National Women's Rights Convention

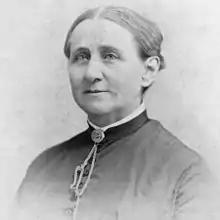
Antoinette Brown Blackwell was the first female minister ordained in the United States.

For the third convention, the city hall in Syracuse, New York, was selected as the site. Because Syracuse was nearer to Seneca Falls (two days' travel by horse, several hours' journey by rail), more of the original signers of the Declaration of Sentiments were able to attend than the previous two conventions in Massachusetts. Lucretia Mott was named president; at one point she felt it necessary to silence a minister who offended the assembly by using biblical references to keep women subordinate to men. A letter from Elizabeth Cady Stanton was read and its resolutions voted on. At sessions taking place September 8–10, 1852, Susan B. Anthony and Matilda Joslyn Gage made their first public speeches on women's rights. Ernestine Rose spoke denouncing duties without rights, saying "as a woman has to pay taxes to maintain government, she has a right to participate in the formation and administration of it." Antoinette Brown called for more women to become ministers, claiming that the Bible did not forbid it. Ernestine Rose stood up in response, saying that the Bible should not be used as the authority for settling a dispute, especially as it contained much contradiction regarding women. Elizabeth Oakes Smith called for women to have their own journal so that they could become independent of the male-owned press, saying "We should have a literature of our own, a printing press and a publishing house, and tract writers and distributors, as well as lectures and conventions; and yet I say this to a race of beggars, for women have no pecuniary resources." Antoinette Brown lectured about how masculine law can never fully represent womankind. Lucy Stone wore a trousered dress often referred to as "bloomers", a more practical style she had picked up during the summer after meeting Amelia Bloomer. She spoke to say "The woman who first departs from the routine in which society allows her to move must suffer. Let us bravely bear ridicule and persecution for the sake of the good that will result, and when the world sees that we can accomplish what we undertake, it will acknowledge our right." The Syracuse "Weekly Chronicle" was impressed less by her costume than by her electrifying address, printing "Well, whether "we" like it or not, little woman, "God" made you an !"